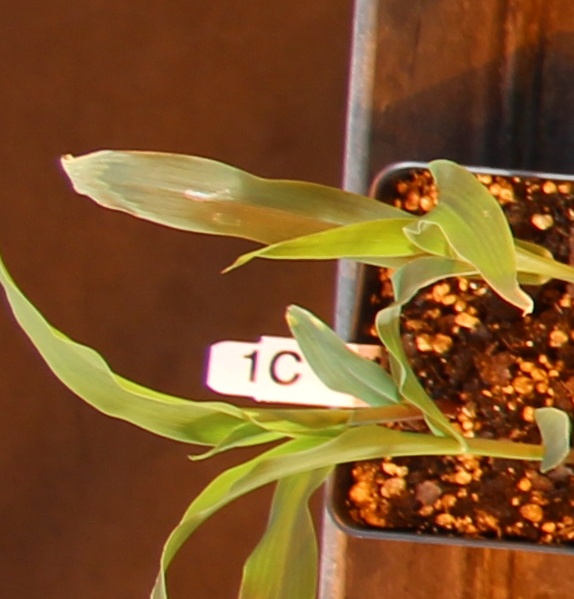
Label: Corn